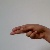
The image shows a hand gesture representing the letter 'H' in Indian Sign Language.